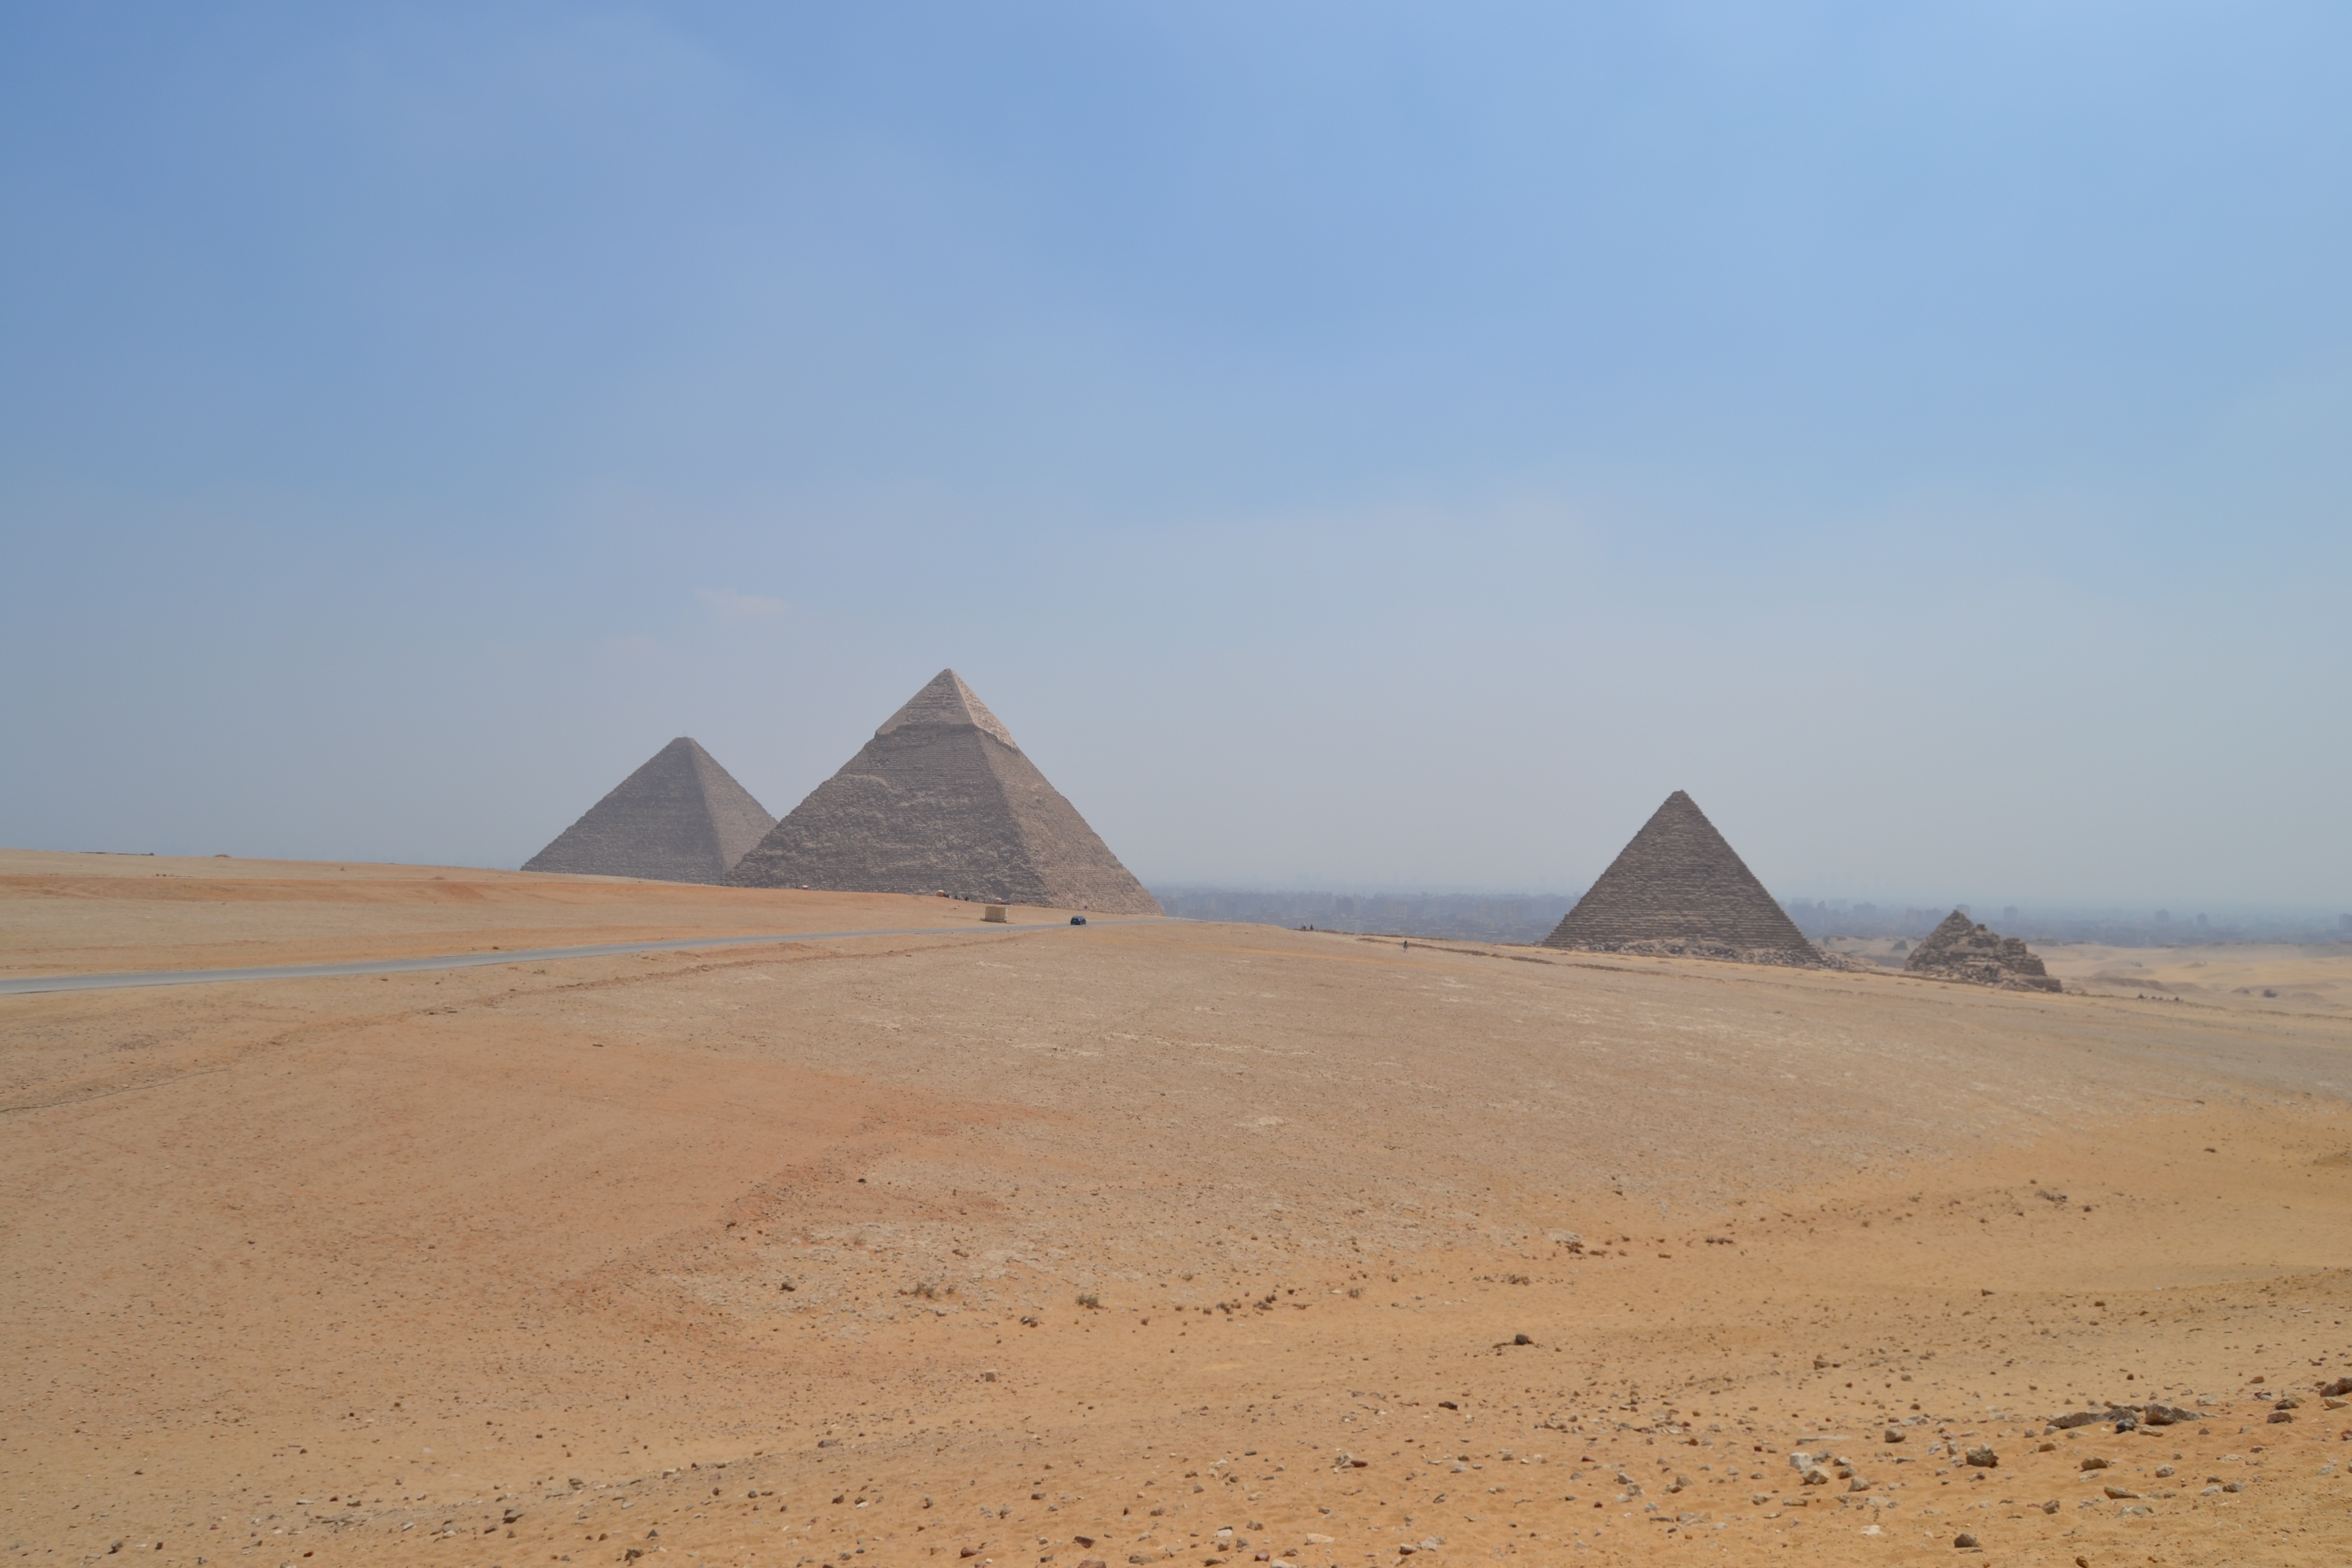
landscape, sand, desert, monument, camel, pyramid, africa, plain, egypt, sleep, plateau, sphinx, guard, tombs, giza, cairo, wadi, pyramids, pharaohs, erg, old civilization, ghiz, piramides, natural environment